Nintendo video game consoles

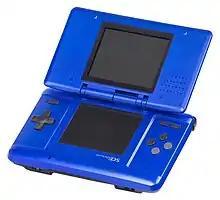
Original Nintendo DS

The Game Boy Advance (GBA) is a 32-bit handheld game console which was released in Japan on March 21, 2001, and to international markets that June. It was later released in mainland China in 2004, under the name iQue Game Boy Advance"." Compared to the Game Boy Color it succeeded, the console offered a significantly more powerful ARM7 processor and improved graphics, while retaining backward compatibility with games initially developed for its predecessor. The original model was followed in 2003 by the Game Boy Advance SP, a redesigned model with a frontlit screen and clamshell form factor. A newer revision of the SP with a backlit screen was released in 2005. A miniaturized redesign, the Game Boy Micro, was released in September 2005. Across all models in the Game Boy Advance series, 81.51 million units were sold worldwide. Its best-selling game is "Pokémon Ruby" and "Sapphire", which shipped 16 million units worldwide. The GBA was officially discontinued by the end of 2010.